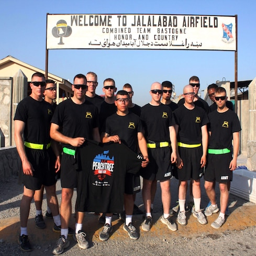
soldiers pose for a group photograph after participating in a shadow running to celebrate us federal holiday in province .